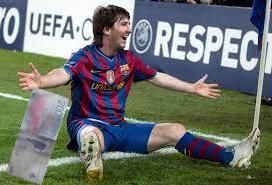
Denominación: 200